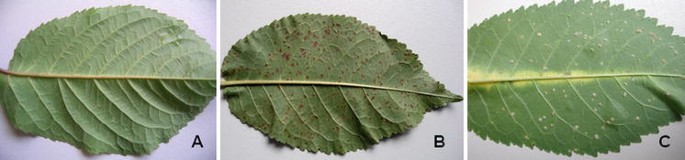
Plant: Cherry
Disease: cherry leaf spot